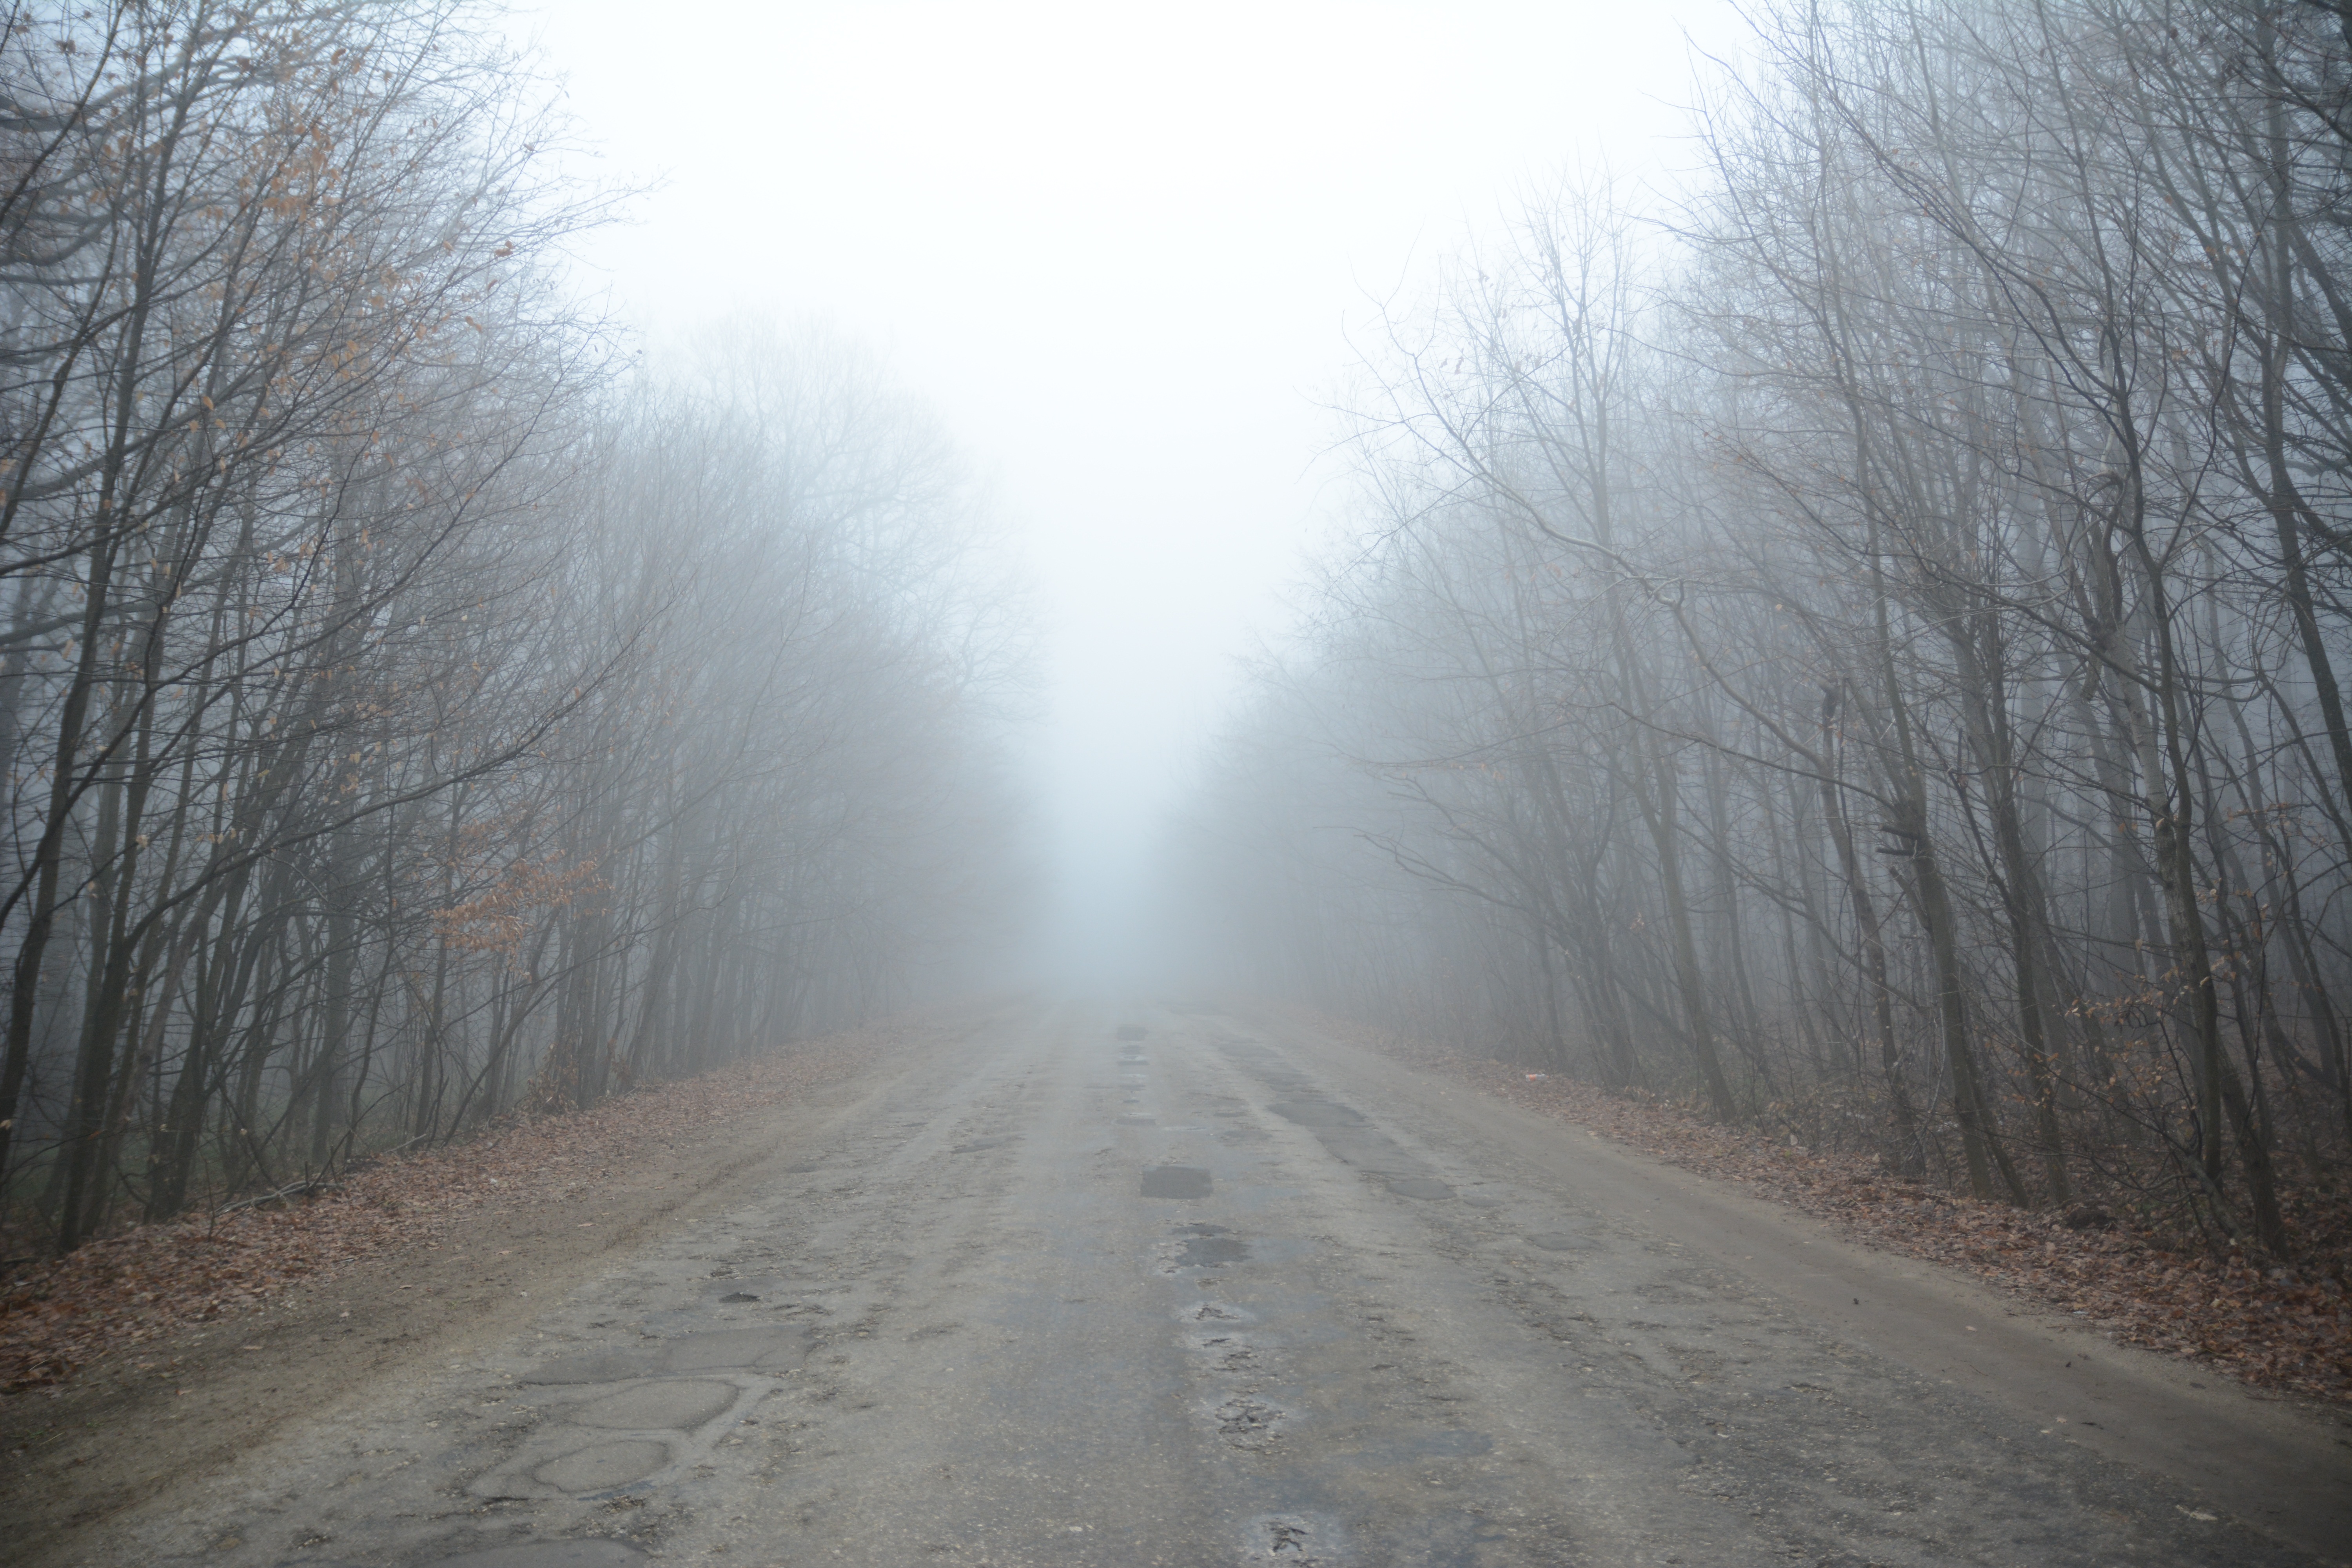
nature, forest, snow, winter, fog, road, mist, sunlight, morning, frost, autumn, weather, season, trees, infrastructure, blizzard, freezing, atmospheric phenomenon